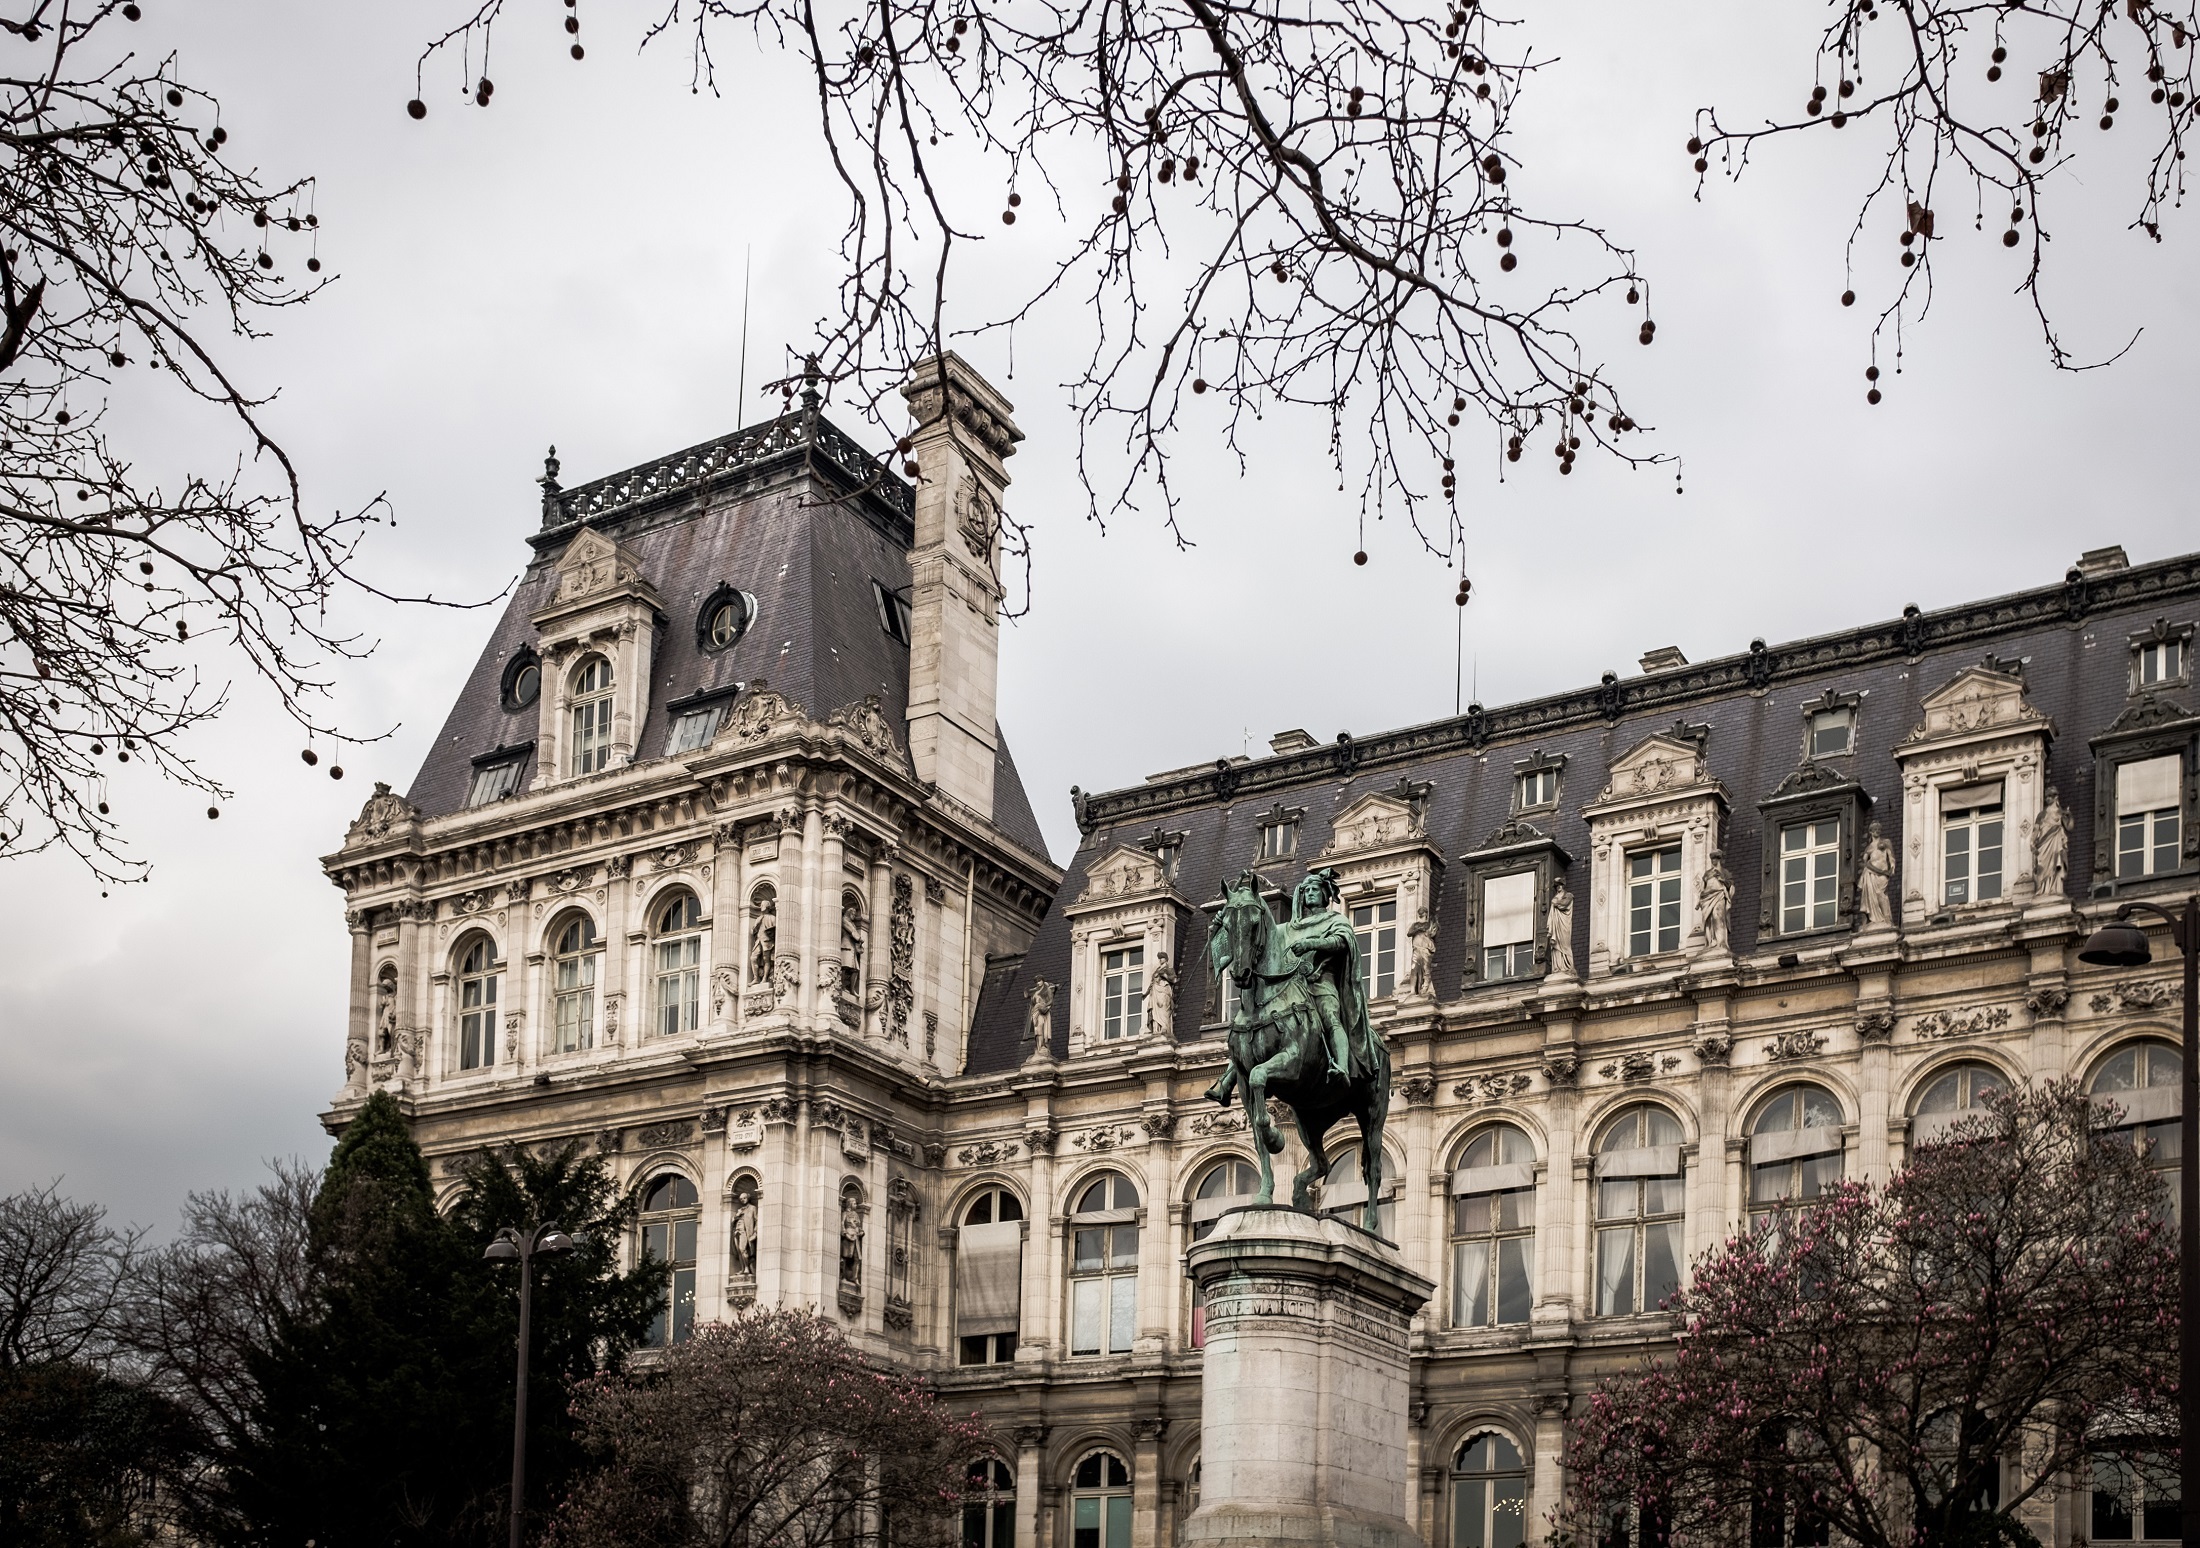
architecture, structure, house, building, palace, city, paris, urban, monument, cityscape, travel, france, europe, statue, scenic, landmark, facade, church, cathedral, historic, tourism, place of worship, equestrian, historical, hotel de ville, etienne marcel, urban area